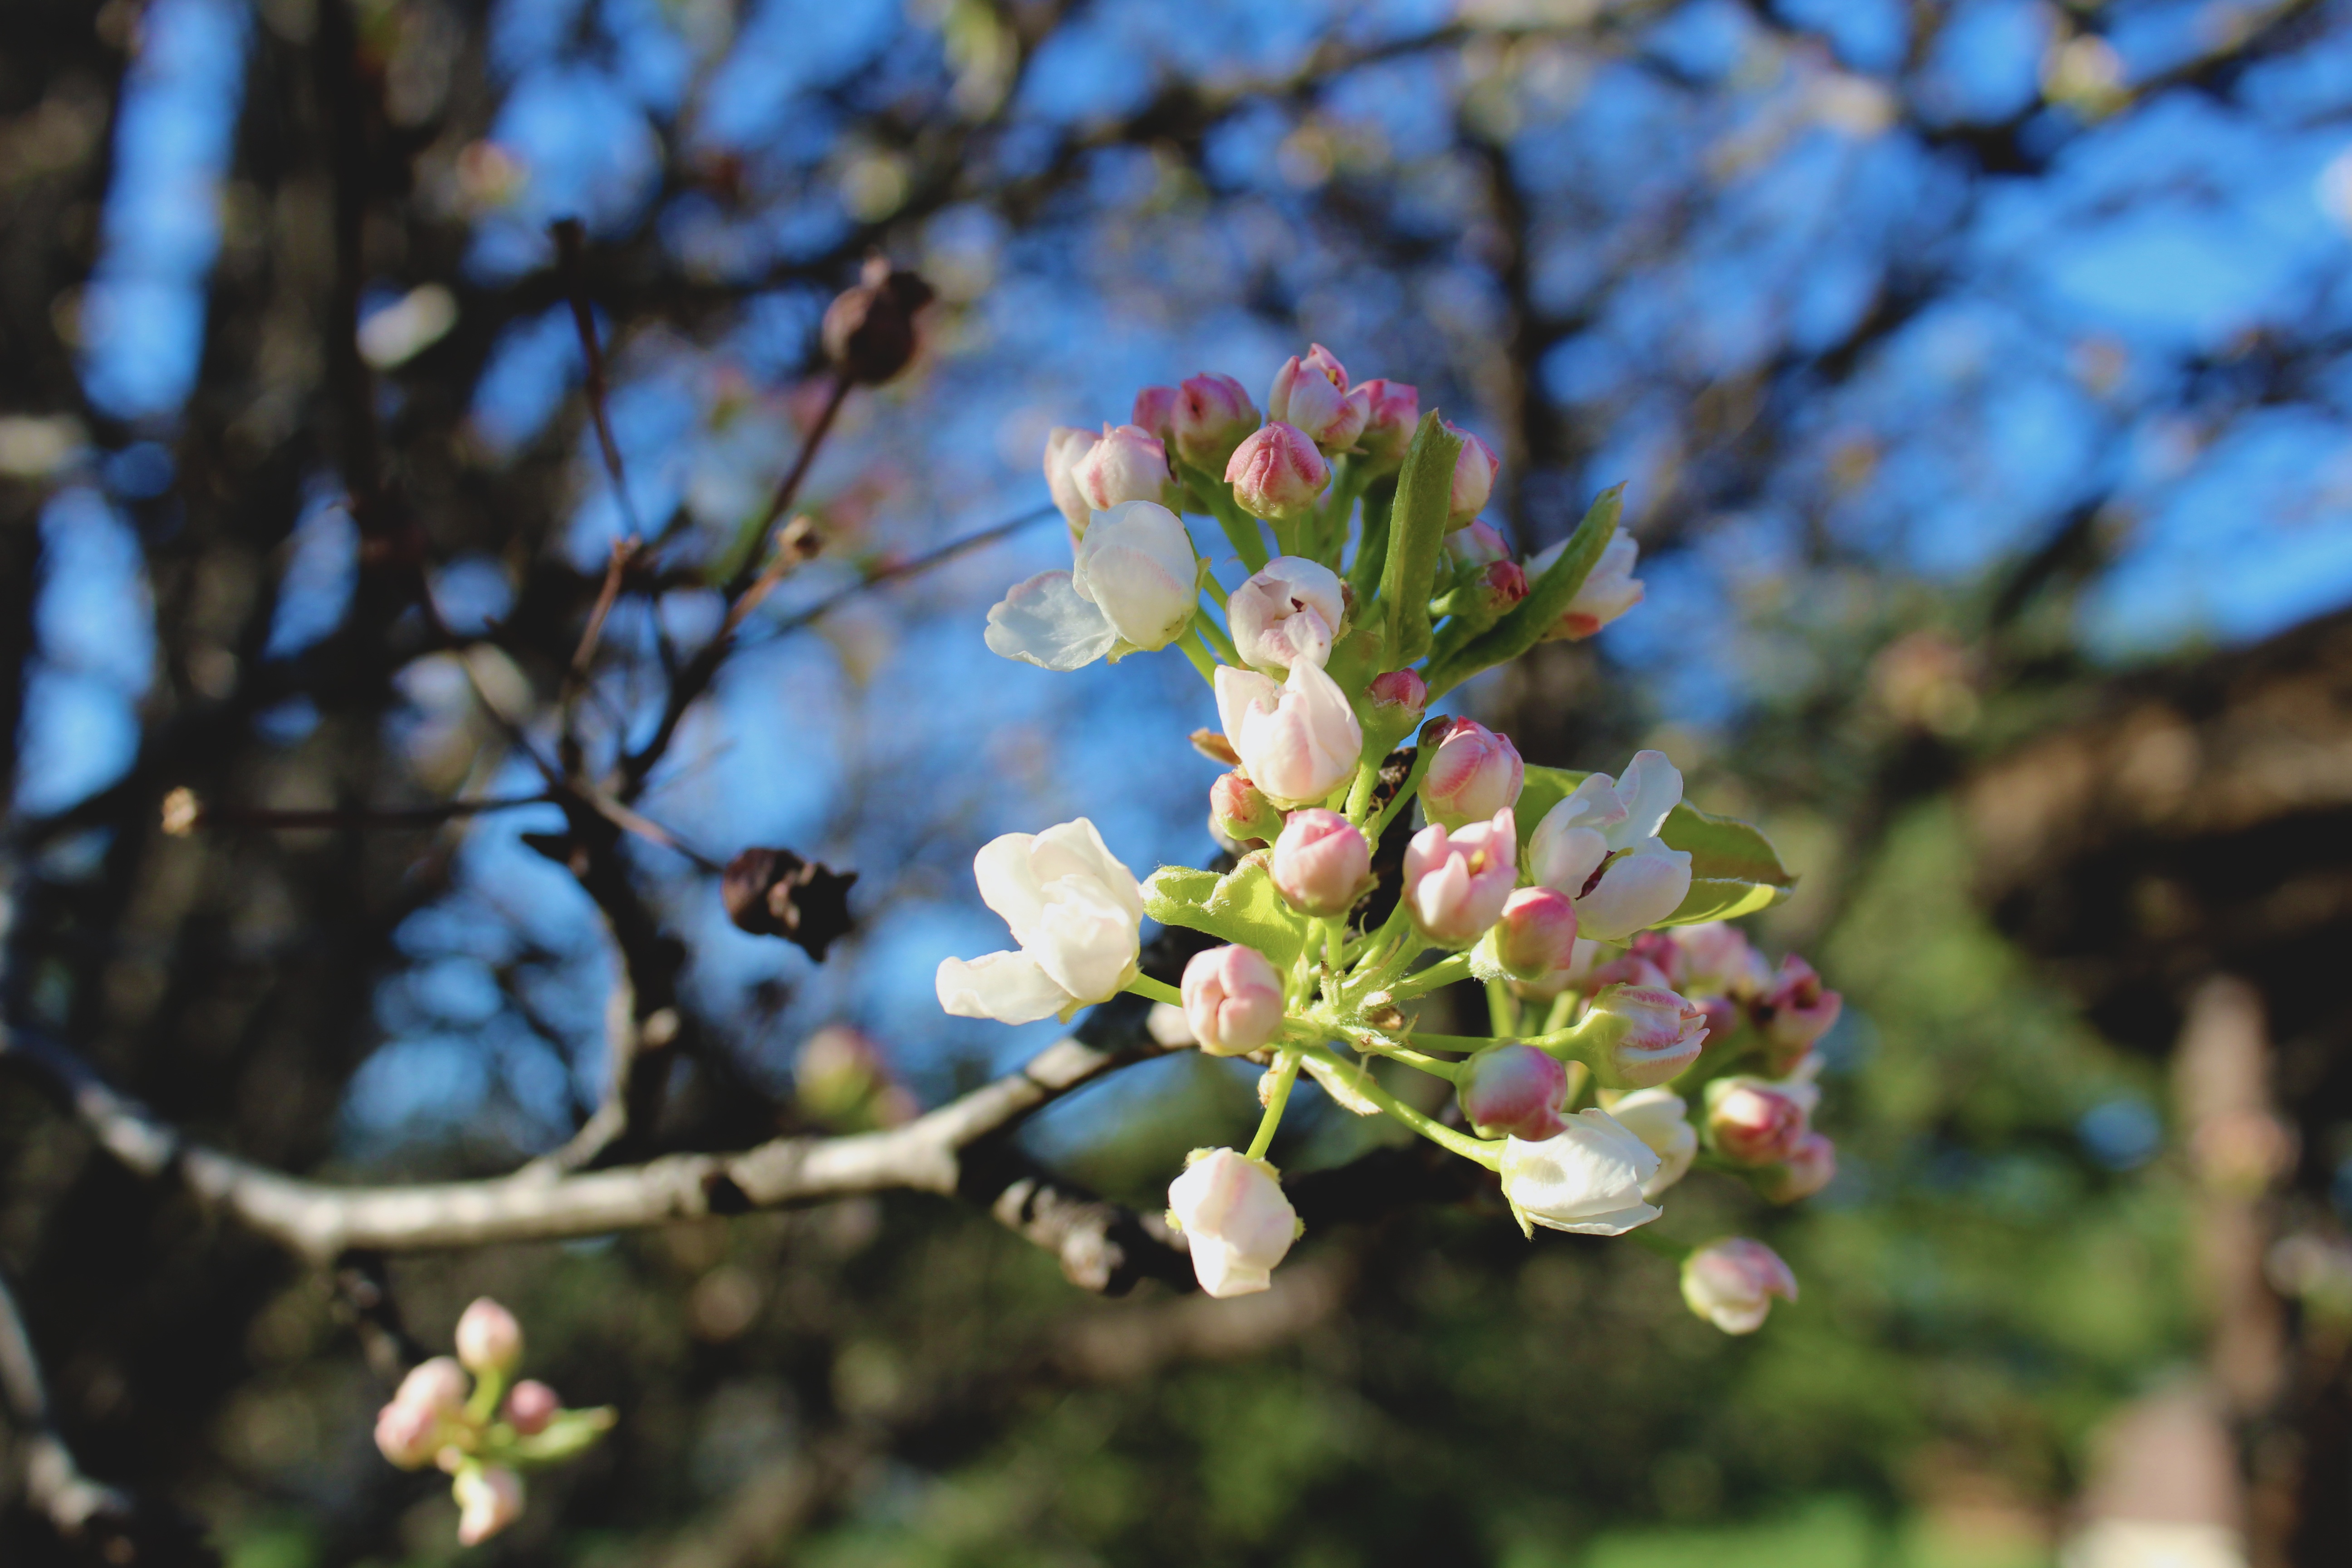
tree, nature, branch, blossom, plant, flower, food, spring, produce, botany, flora, wildflower, shrub, flowering plant, woody plant, land plant